Facial recognition system

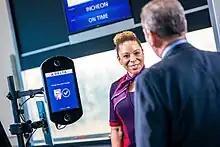
Facial recognition software at a US airport

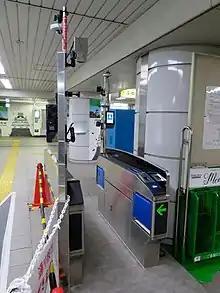
Automatic ticket gate with face recognition system in Osaka Metro Morinomiya Station

A facial recognition system is a technology potentially capable of matching a human face from a digital image or a video frame against a database of faces. Such a system is typically employed to authenticate users through ID verification services, and works by pinpointing and measuring facial features from a given image.